E pluribus unum

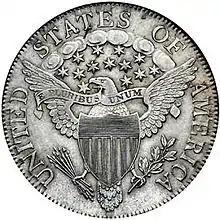
Draped Bust half dollar (reverse), 1807

The first coins with "E pluribus unum" were dated 1786 and struck under the authorization of New Jersey by Thomas Goadsby and Albion Cox in Rahway, New Jersey. The motto had no New Jersey linkage but was likely an available die that had been created by Walter Mould the previous year for a failed federal coinage proposal. Walter Mould was also authorized by New Jersey to strike state coppers with this motto and did so beginning in early 1787 in Morristown, New Jersey. Lt. Col. Seth Read of Uxbridge, Massachusetts was said to have been instrumental in having "E pluribus unum" placed on U.S. coins. Seth Read and his brother Joseph Read had been authorized by the Massachusetts General Court to mint coppers in 1786. In March 1786, Seth Read petitioned the Massachusetts General Court, both the House and the Senate, for a franchise to mint coins, both copper and silver, and "it was concurred". "E pluribus unum", written in capital letters, is included on most U.S. currency, with some exceptions to the letter spacing (such as the reverse of the dime). It is also embossed on the edge of the dollar coin. ("See United States coinage and paper bills in circulation").